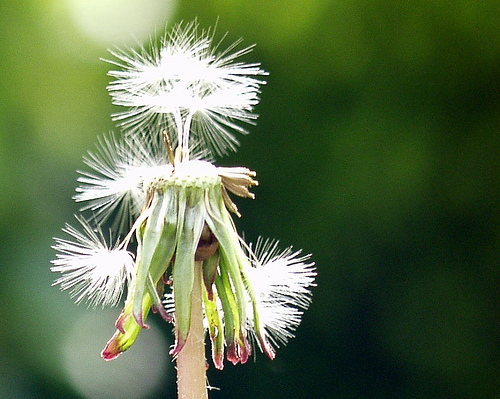
Flower: dandelion